Chang'an

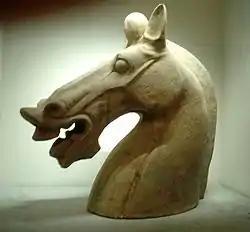
A terracotta horse head from the Han dynasty

Within the West Park was a running stream and within the walled enclosure of the West Palace were two running streams, one connecting three ponds and another connecting two ponds. The small East Park had a pond the size of those in the West Palace. The Daming Palace and the Xingqing Palace (along the eastern wall of the city) had small lakes to boast. The Serpentine River Park had a large lake within its bounds that was bigger than the latter two lakes combined, connected at the southern end by a river that ran under the main walls and out of the city.